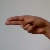
The image shows a hand gesture representing the letter 'H' in Indian Sign Language.